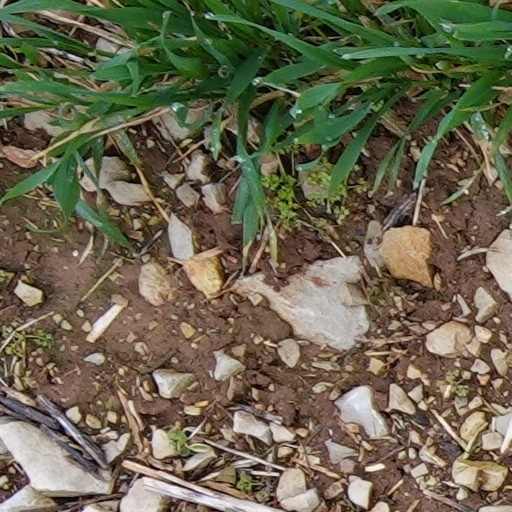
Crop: wheat